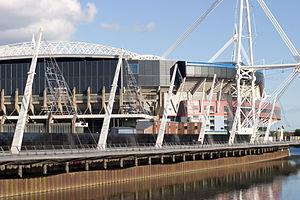
Le Millennium Stadium
Cardiff est la capitale et, avec 362 800 habitants, la plus grande ville du pays de Galles. Elle est située dans les Galles du Sud, sur les bords de la rivière Taf, dans le comté historique de Glamorgan. Depuis 1996, elle est gouvernée par le conseil du comté de Cardiff. Depuis 1905, Cardiff possède officiellement le statut de cité. Archevêché catholique depuis 1916, ayant pour siège la cathédrale Saint-David ; la cathédrale de Llandaff, anglicane, est située dans un faubourg occidental réuni à la ville en 1922.